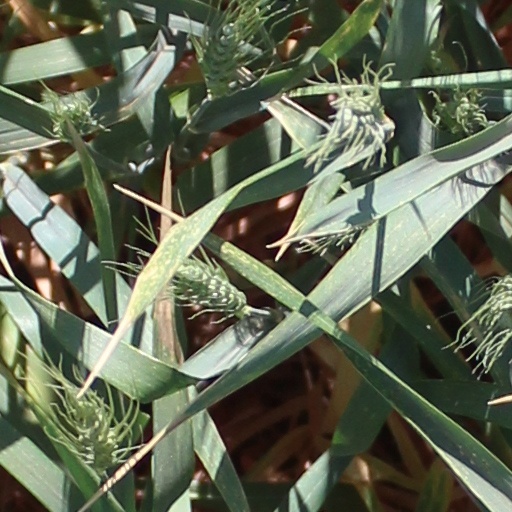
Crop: wheat